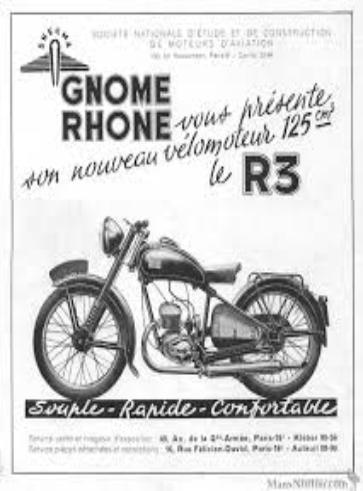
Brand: gnome et rhone
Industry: Transportation